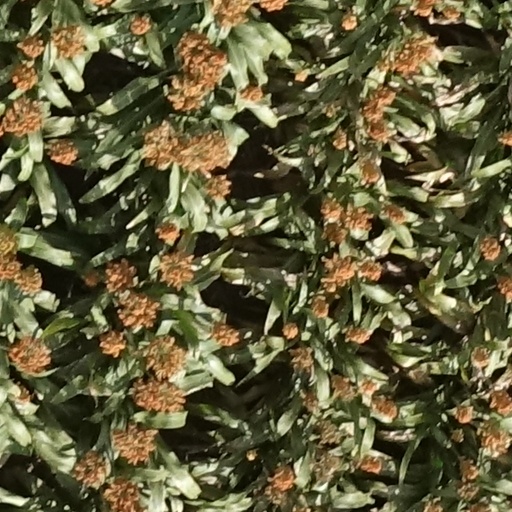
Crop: sorghum